Coalbrookdale Formation

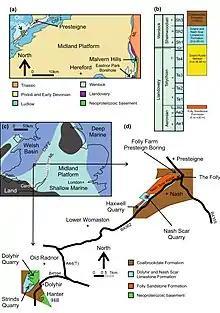
Coalbrookdale Formation map

The Coalbrookdale Formation is located in an area covering the southeastern part of Wales and southwestern part of England, covering the England–Wales border at Powys and Herefordshire, an area between Old Radnor and Presteigne. It lies above the Buildwas Formation and Woolhope Limestone that were deposited during the early Wenlock (Sheinwoodian). It was formed during Homerian under shallow water spreading from the Welsh border eastwards to the Midlands (in Herefordshire). The thickness ranges from 10 m up to 255 m. Above it is the Much Wenlock Limestone Formation.